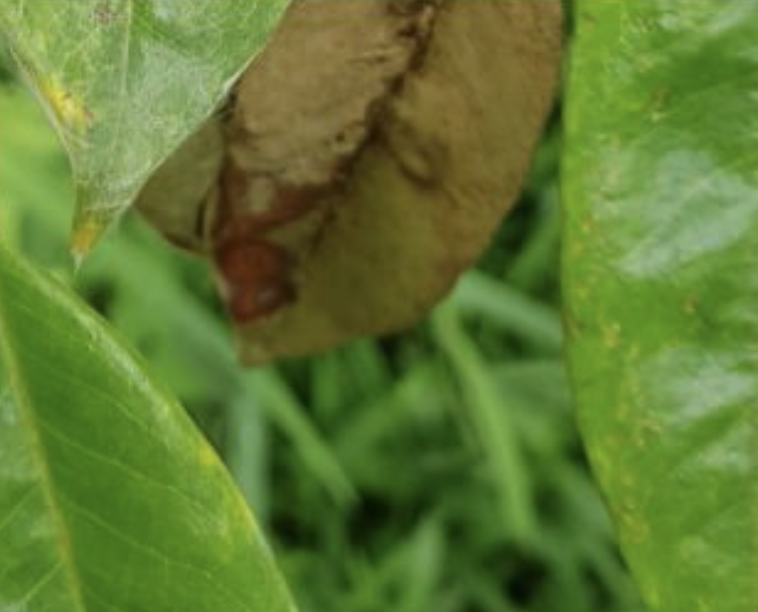
Label: sooty_mold